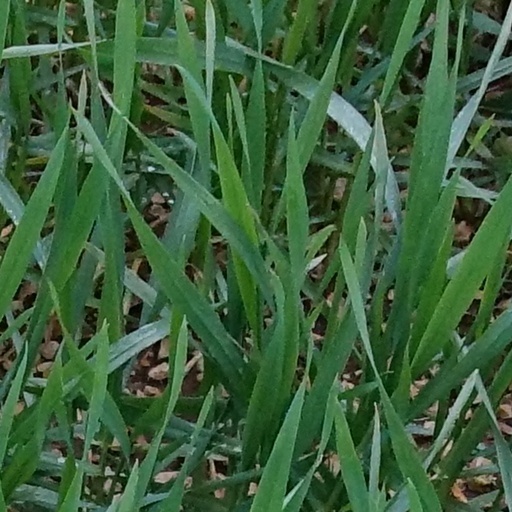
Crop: wheat